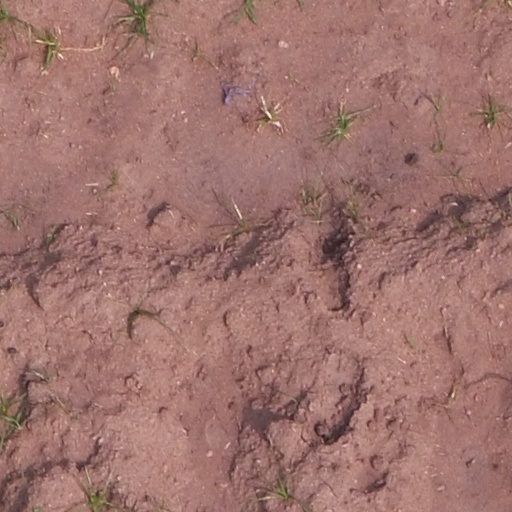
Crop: maize; corn